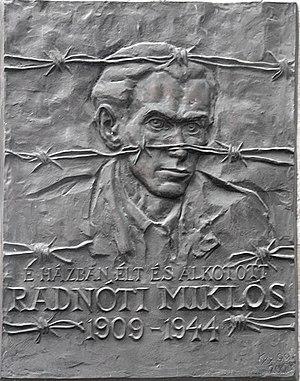
Plaque commémorative à M. Miklós Radnóti (1909–1944) poète et traducteur hongrois. Elle est apposée au mur de la maison où il habita et travailla. L’auteur du relief en bronze est M. György Kiss. (1, rue Pozsonyi, Budapest, 13e arr.). Magyar: Radnóti Miklós (1909–1944) költő és műfordító emléktáblája egykori lakóháza falán. A bronz dombormű Kiss György alkotása. (Budapest, XIII. ker. Pozsonyi út 1.)